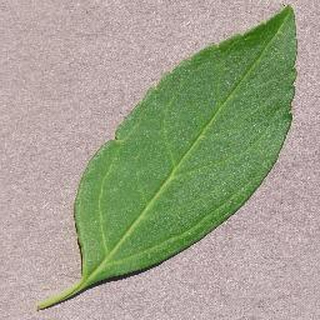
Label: healthy_cherry